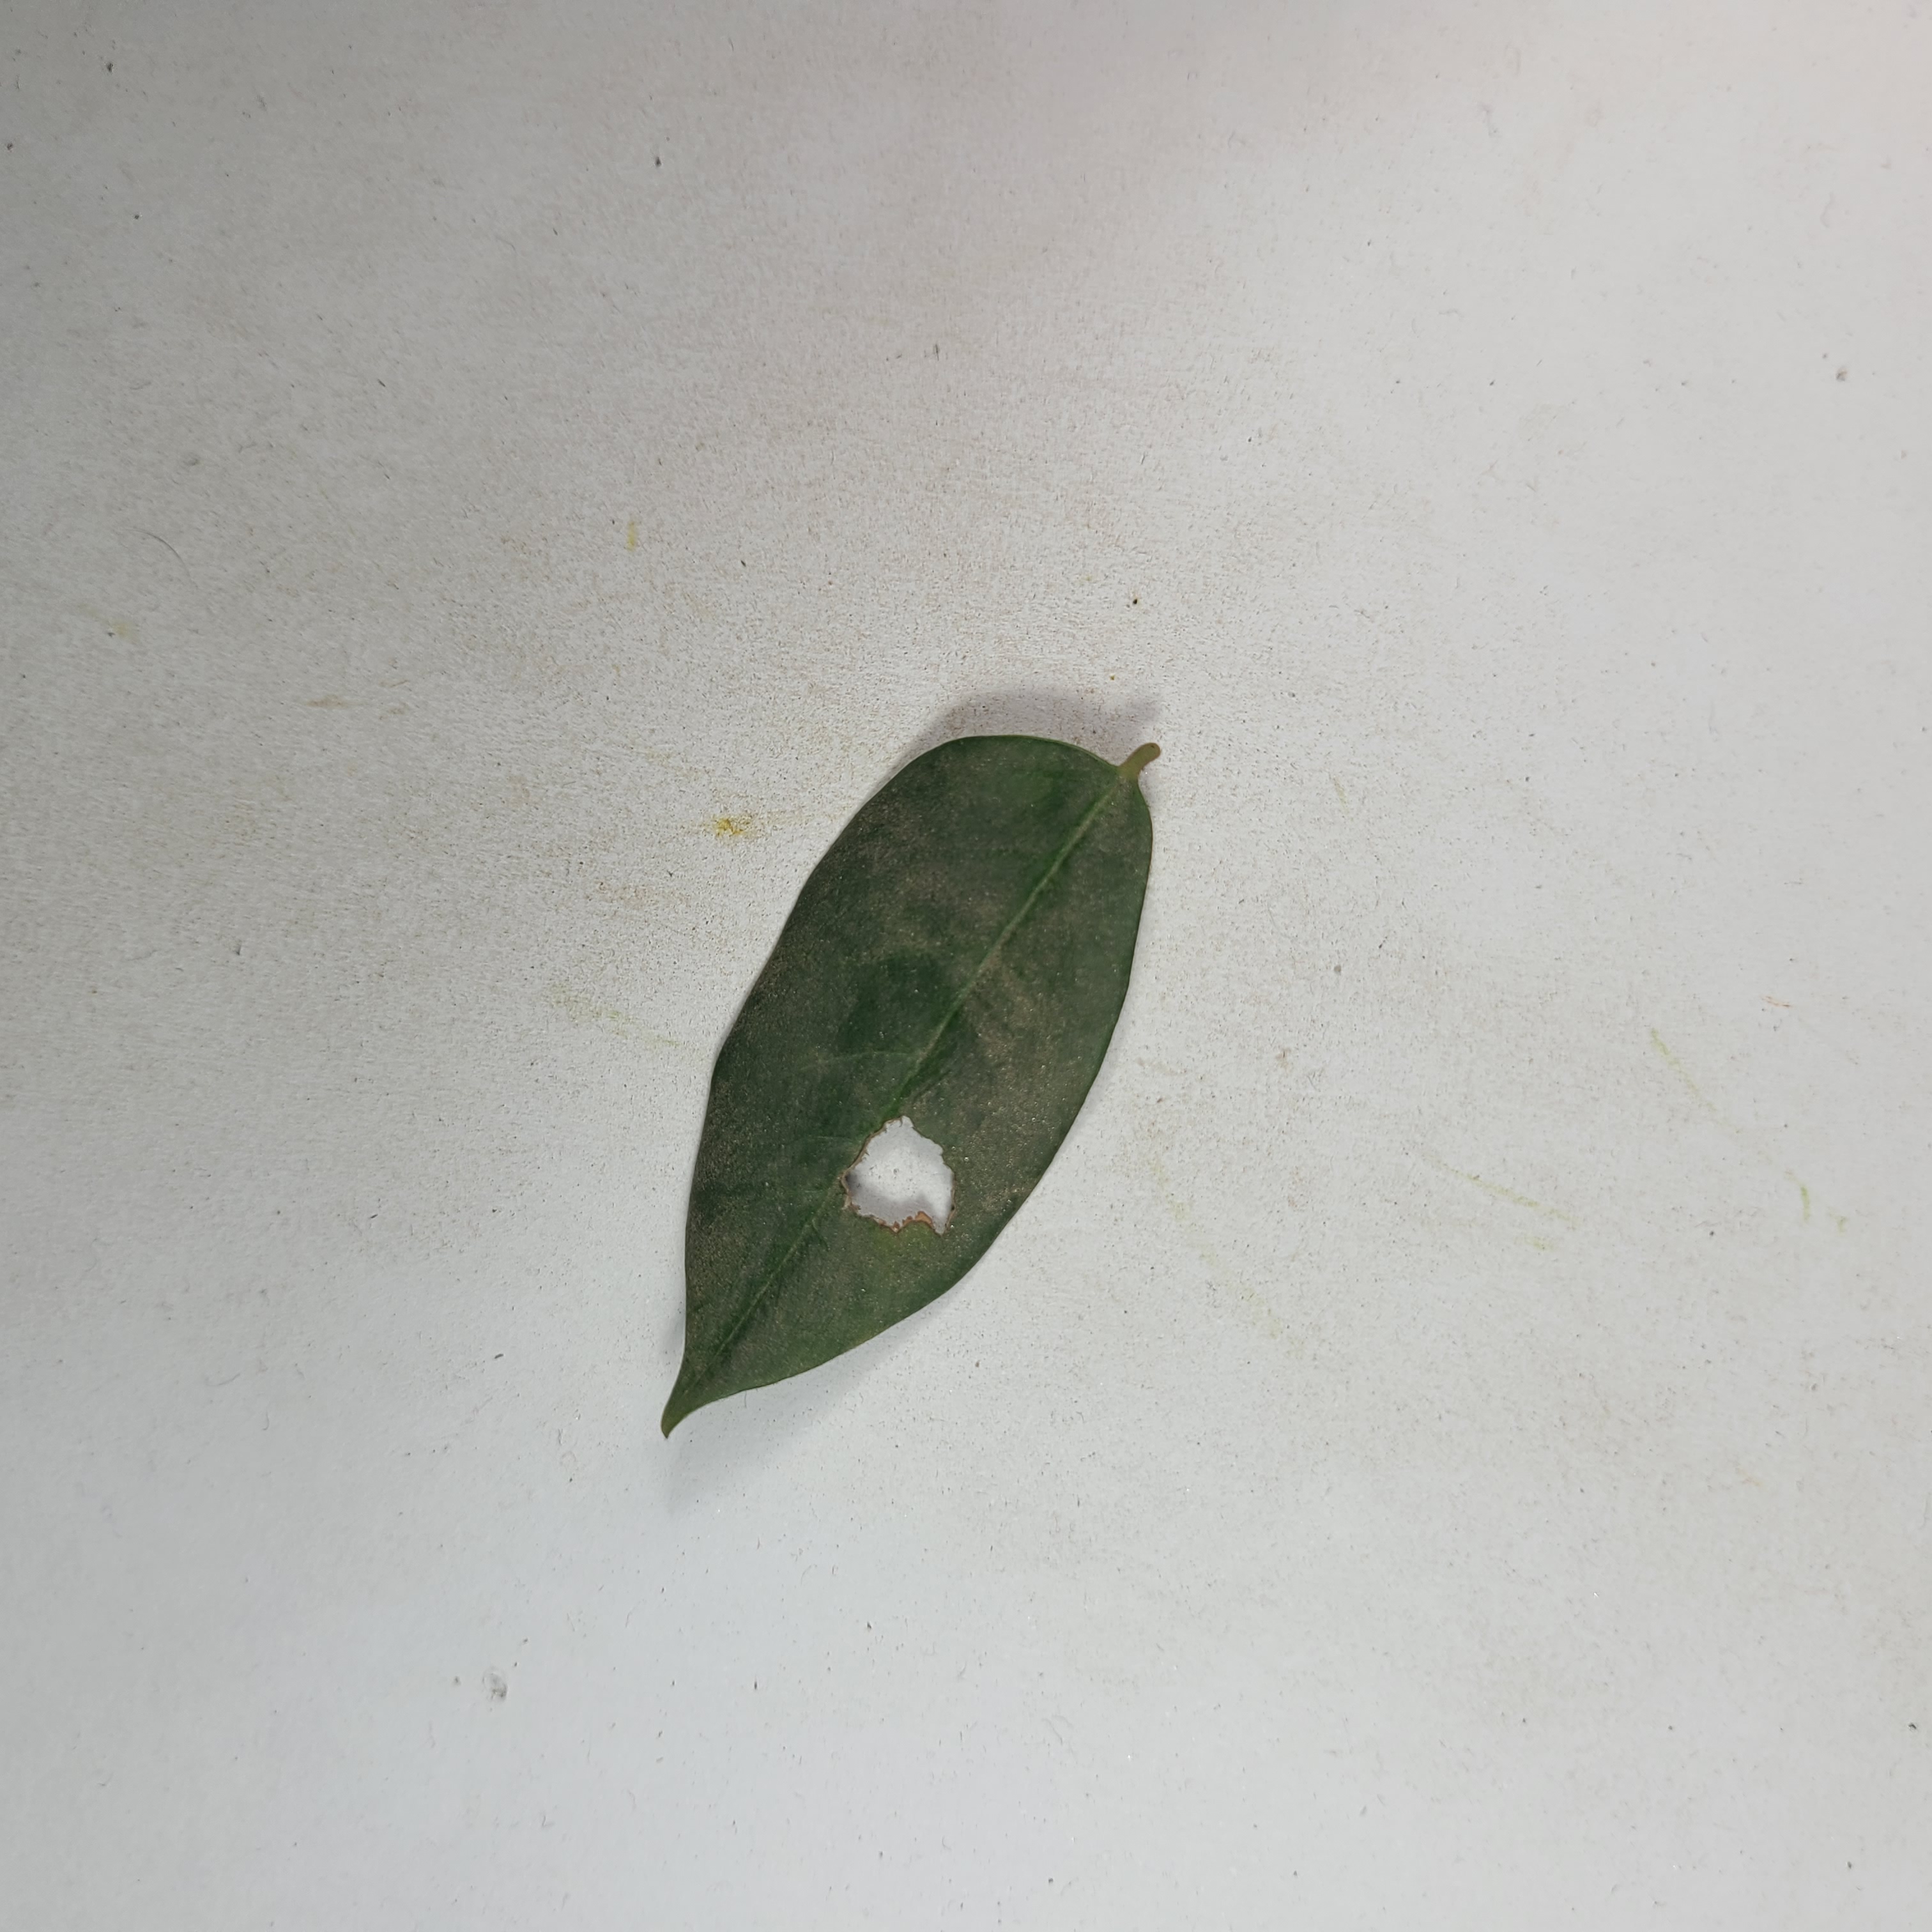
Label: Insect Hole leaves